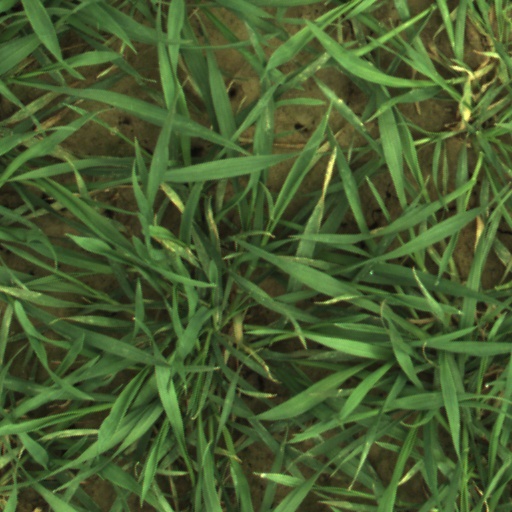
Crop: wheat